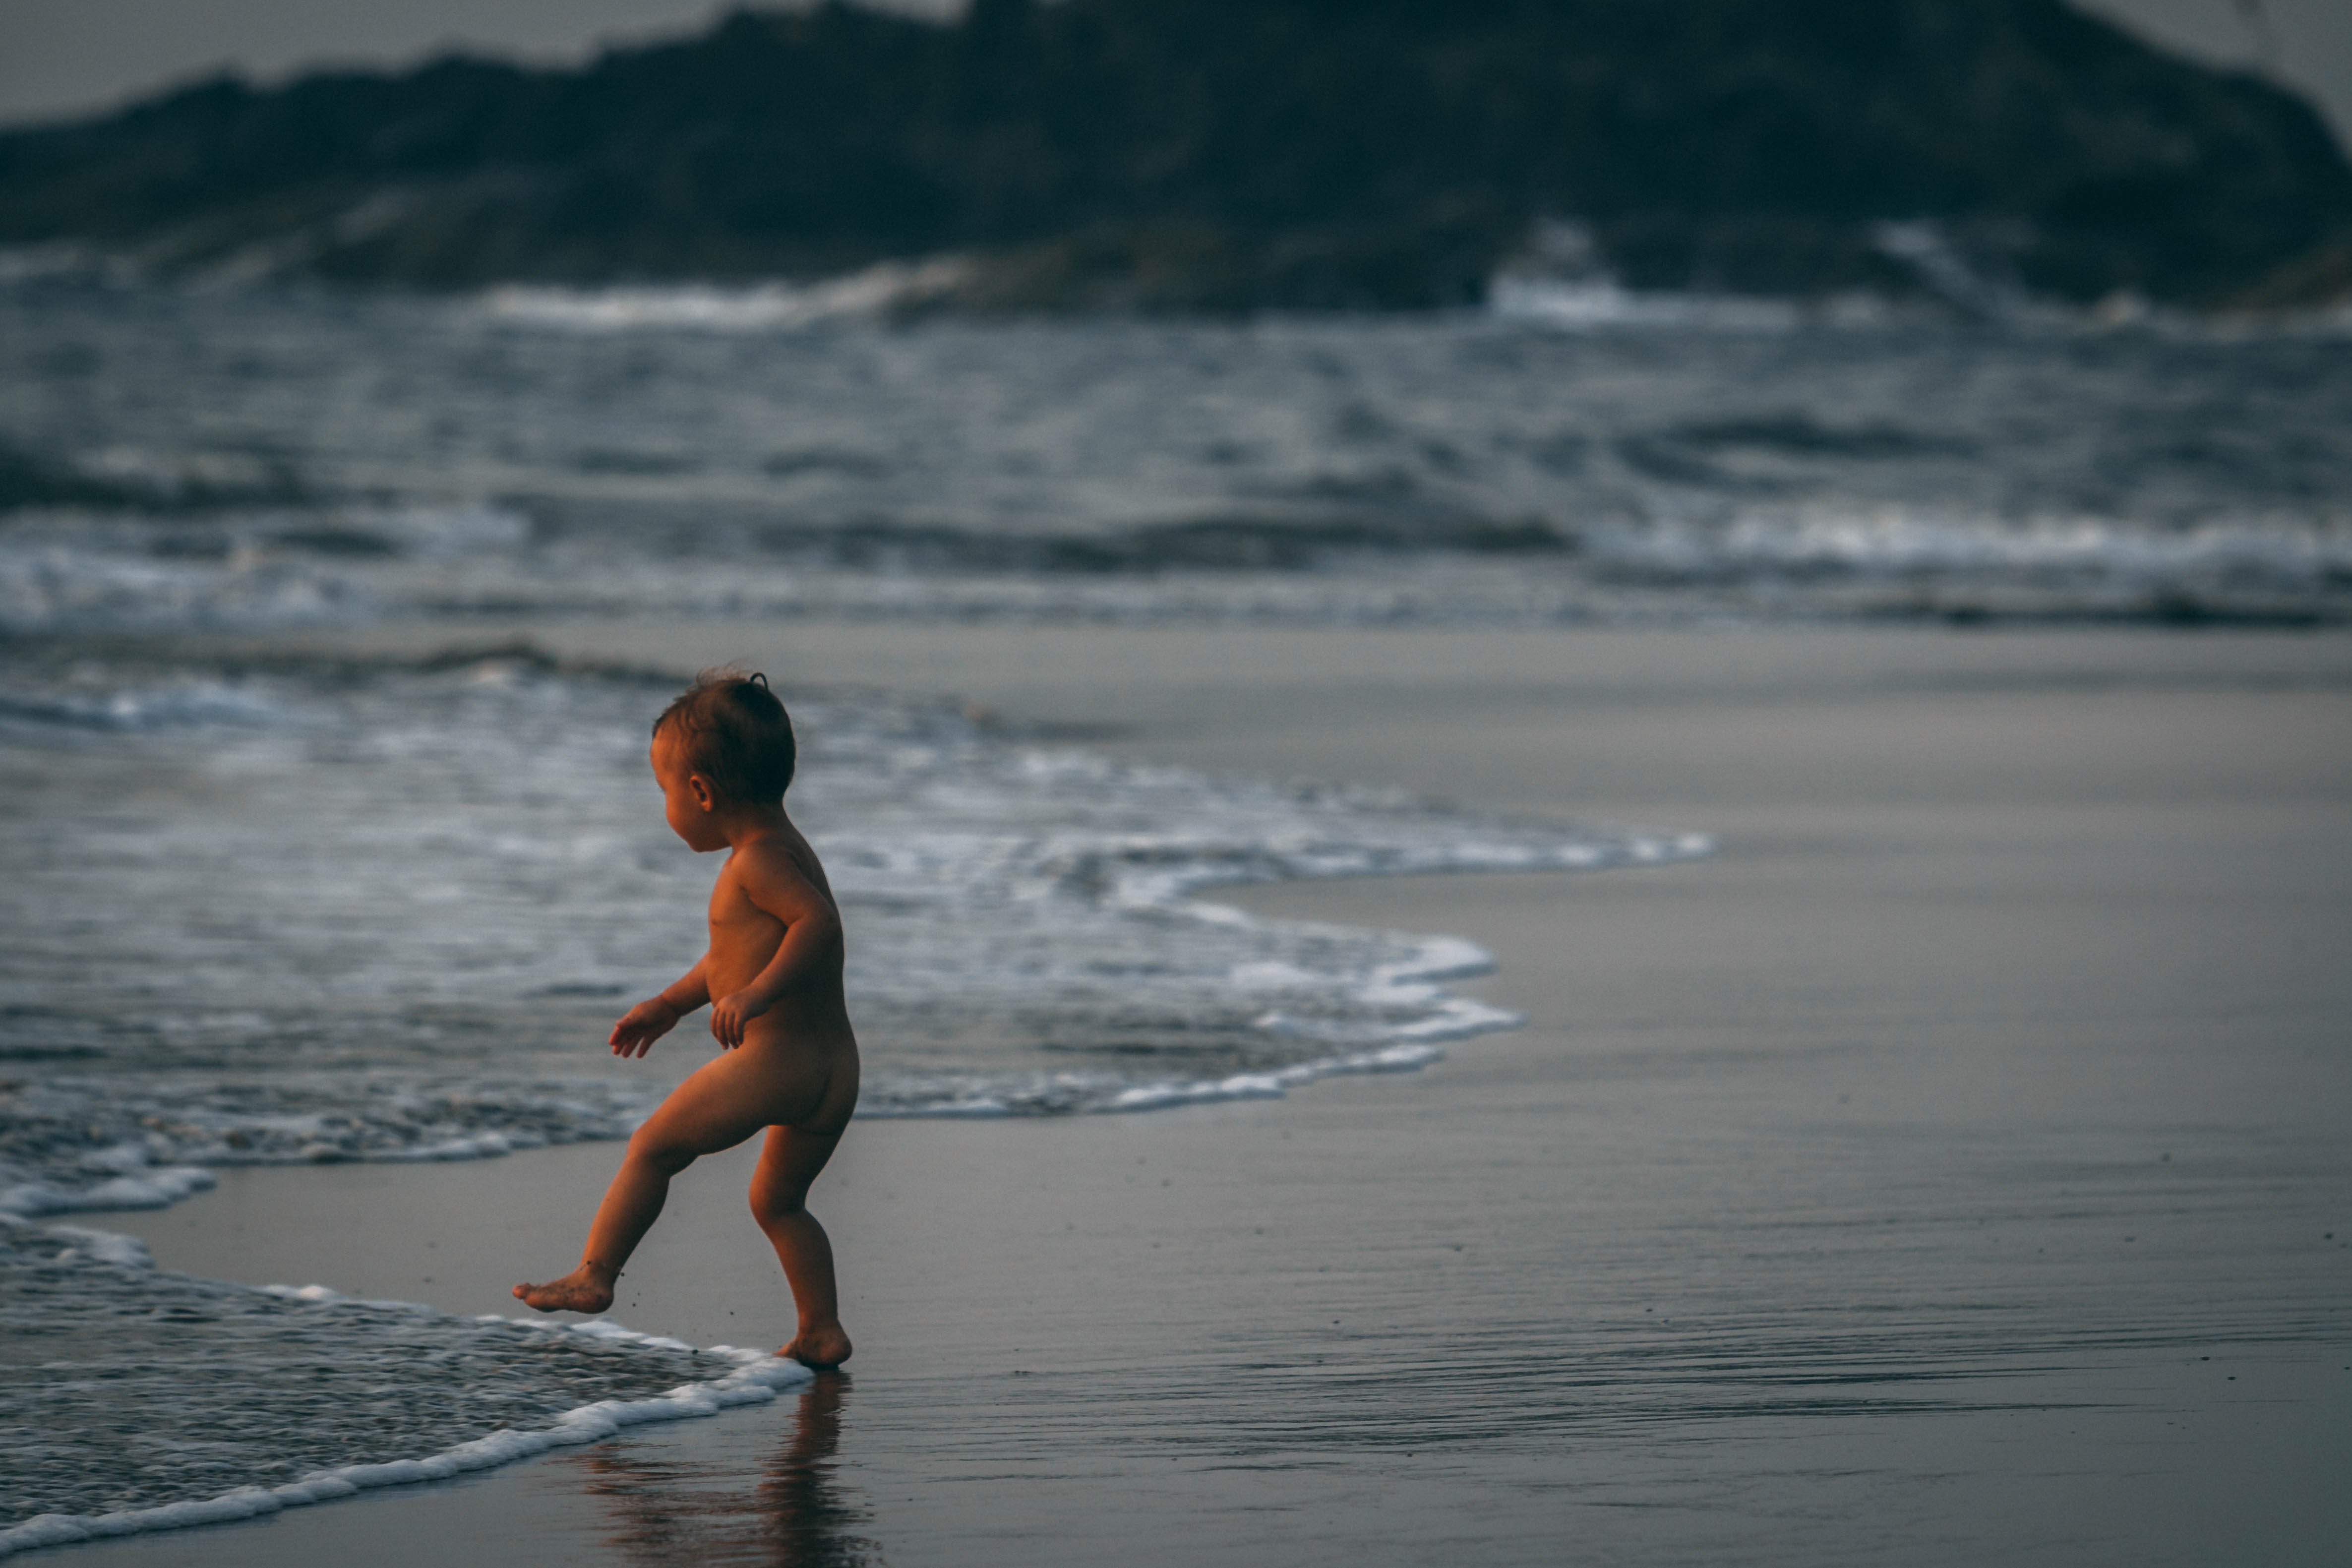
People on beach, wave, water, beach, wind wave, sea, ocean, tide, vacation, beauty, surfing, shore, fun, coast, sky, summer, standing, boardsport, surface water sports, Surfing Equipment, surfboard, child, sand, coastal and oceanic landforms, swimwear, happy, play, skimboarding, Barechested